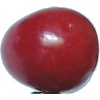
Label: Cherry 2